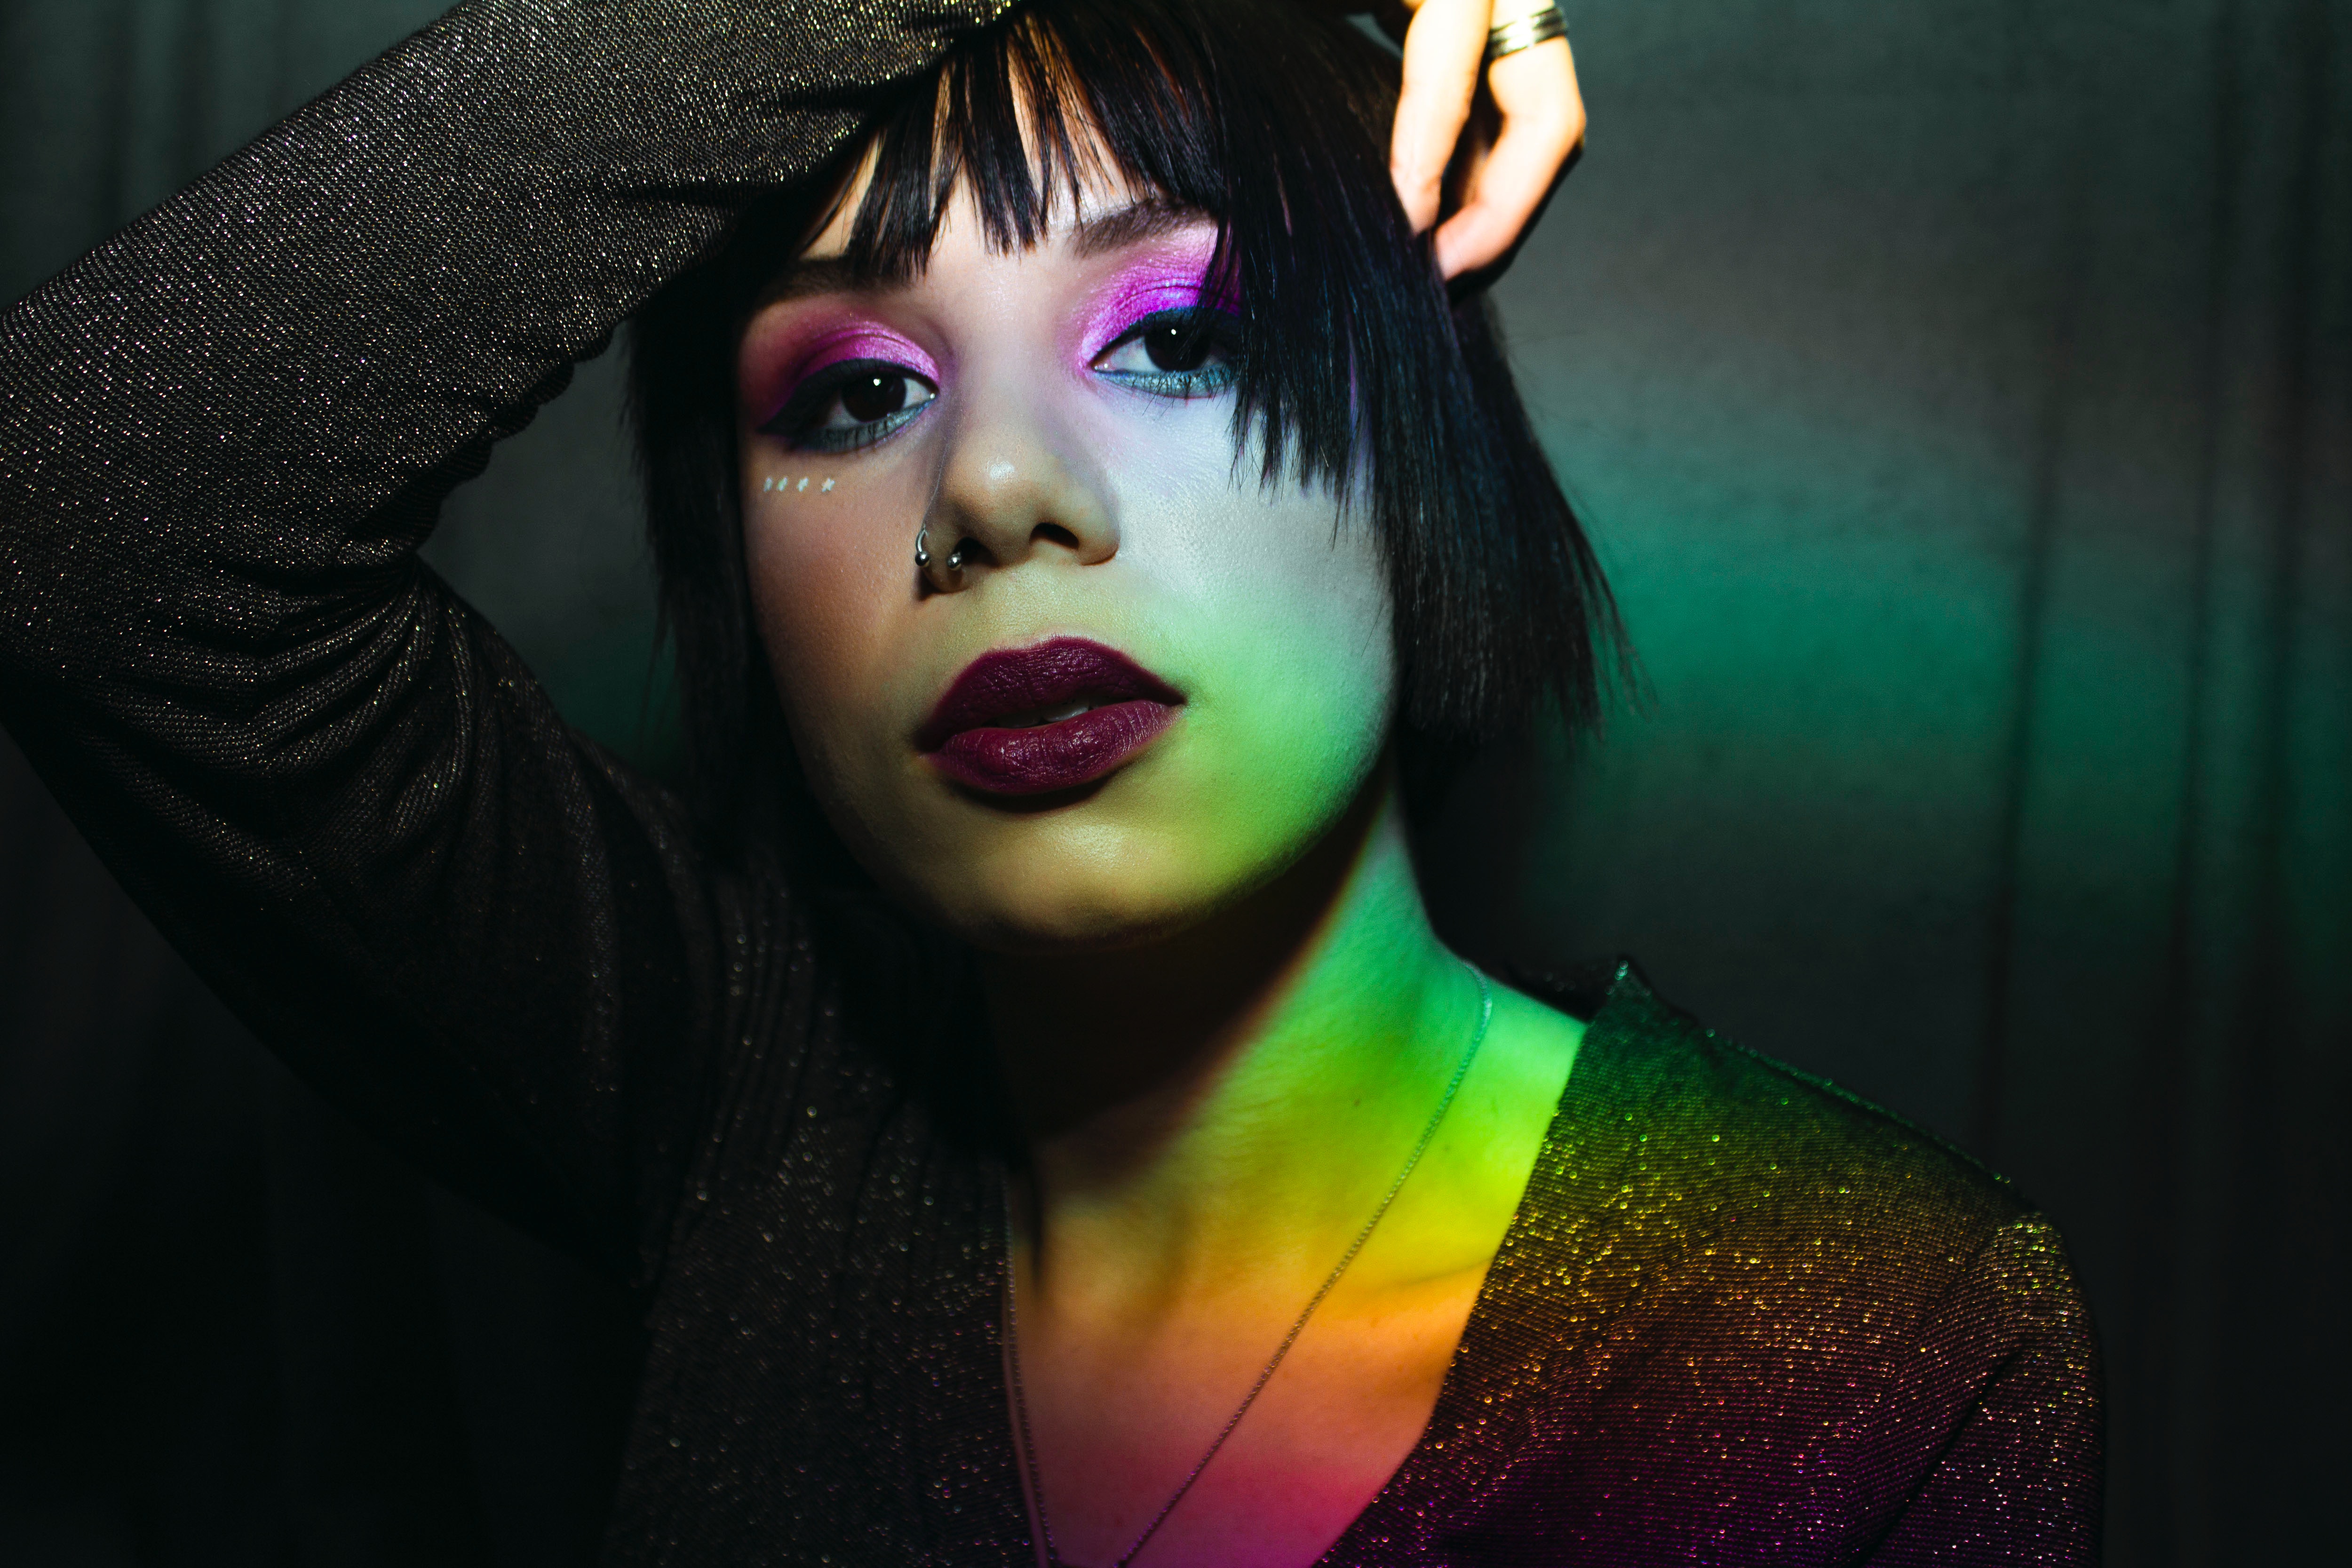
face, hair, purple, lip, pink, beauty, green, eyebrow, head, skin, nose, yellow, hairstyle, fashion, eye, Colorfulness, black hair, eyelash, model, cool, human, magenta, close up, photography, photo shoot, mouth, darkness, portrait photography, space, flash photography, fashion design, mannequin, style, portrait, cg artwork, illustration